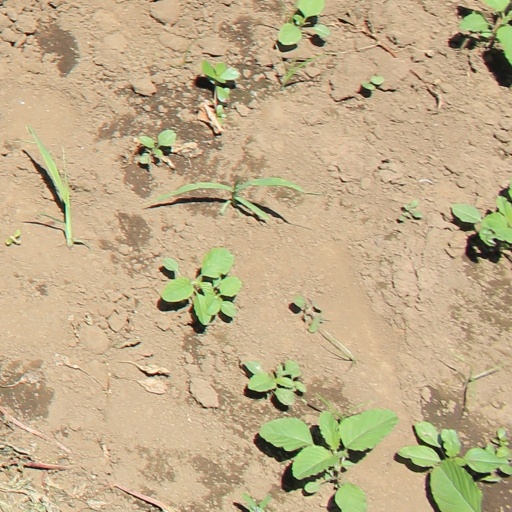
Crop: soybean